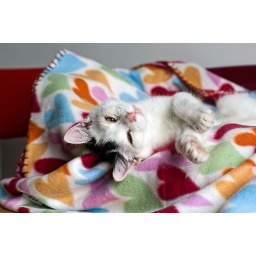
Schweppes cute in bed 3